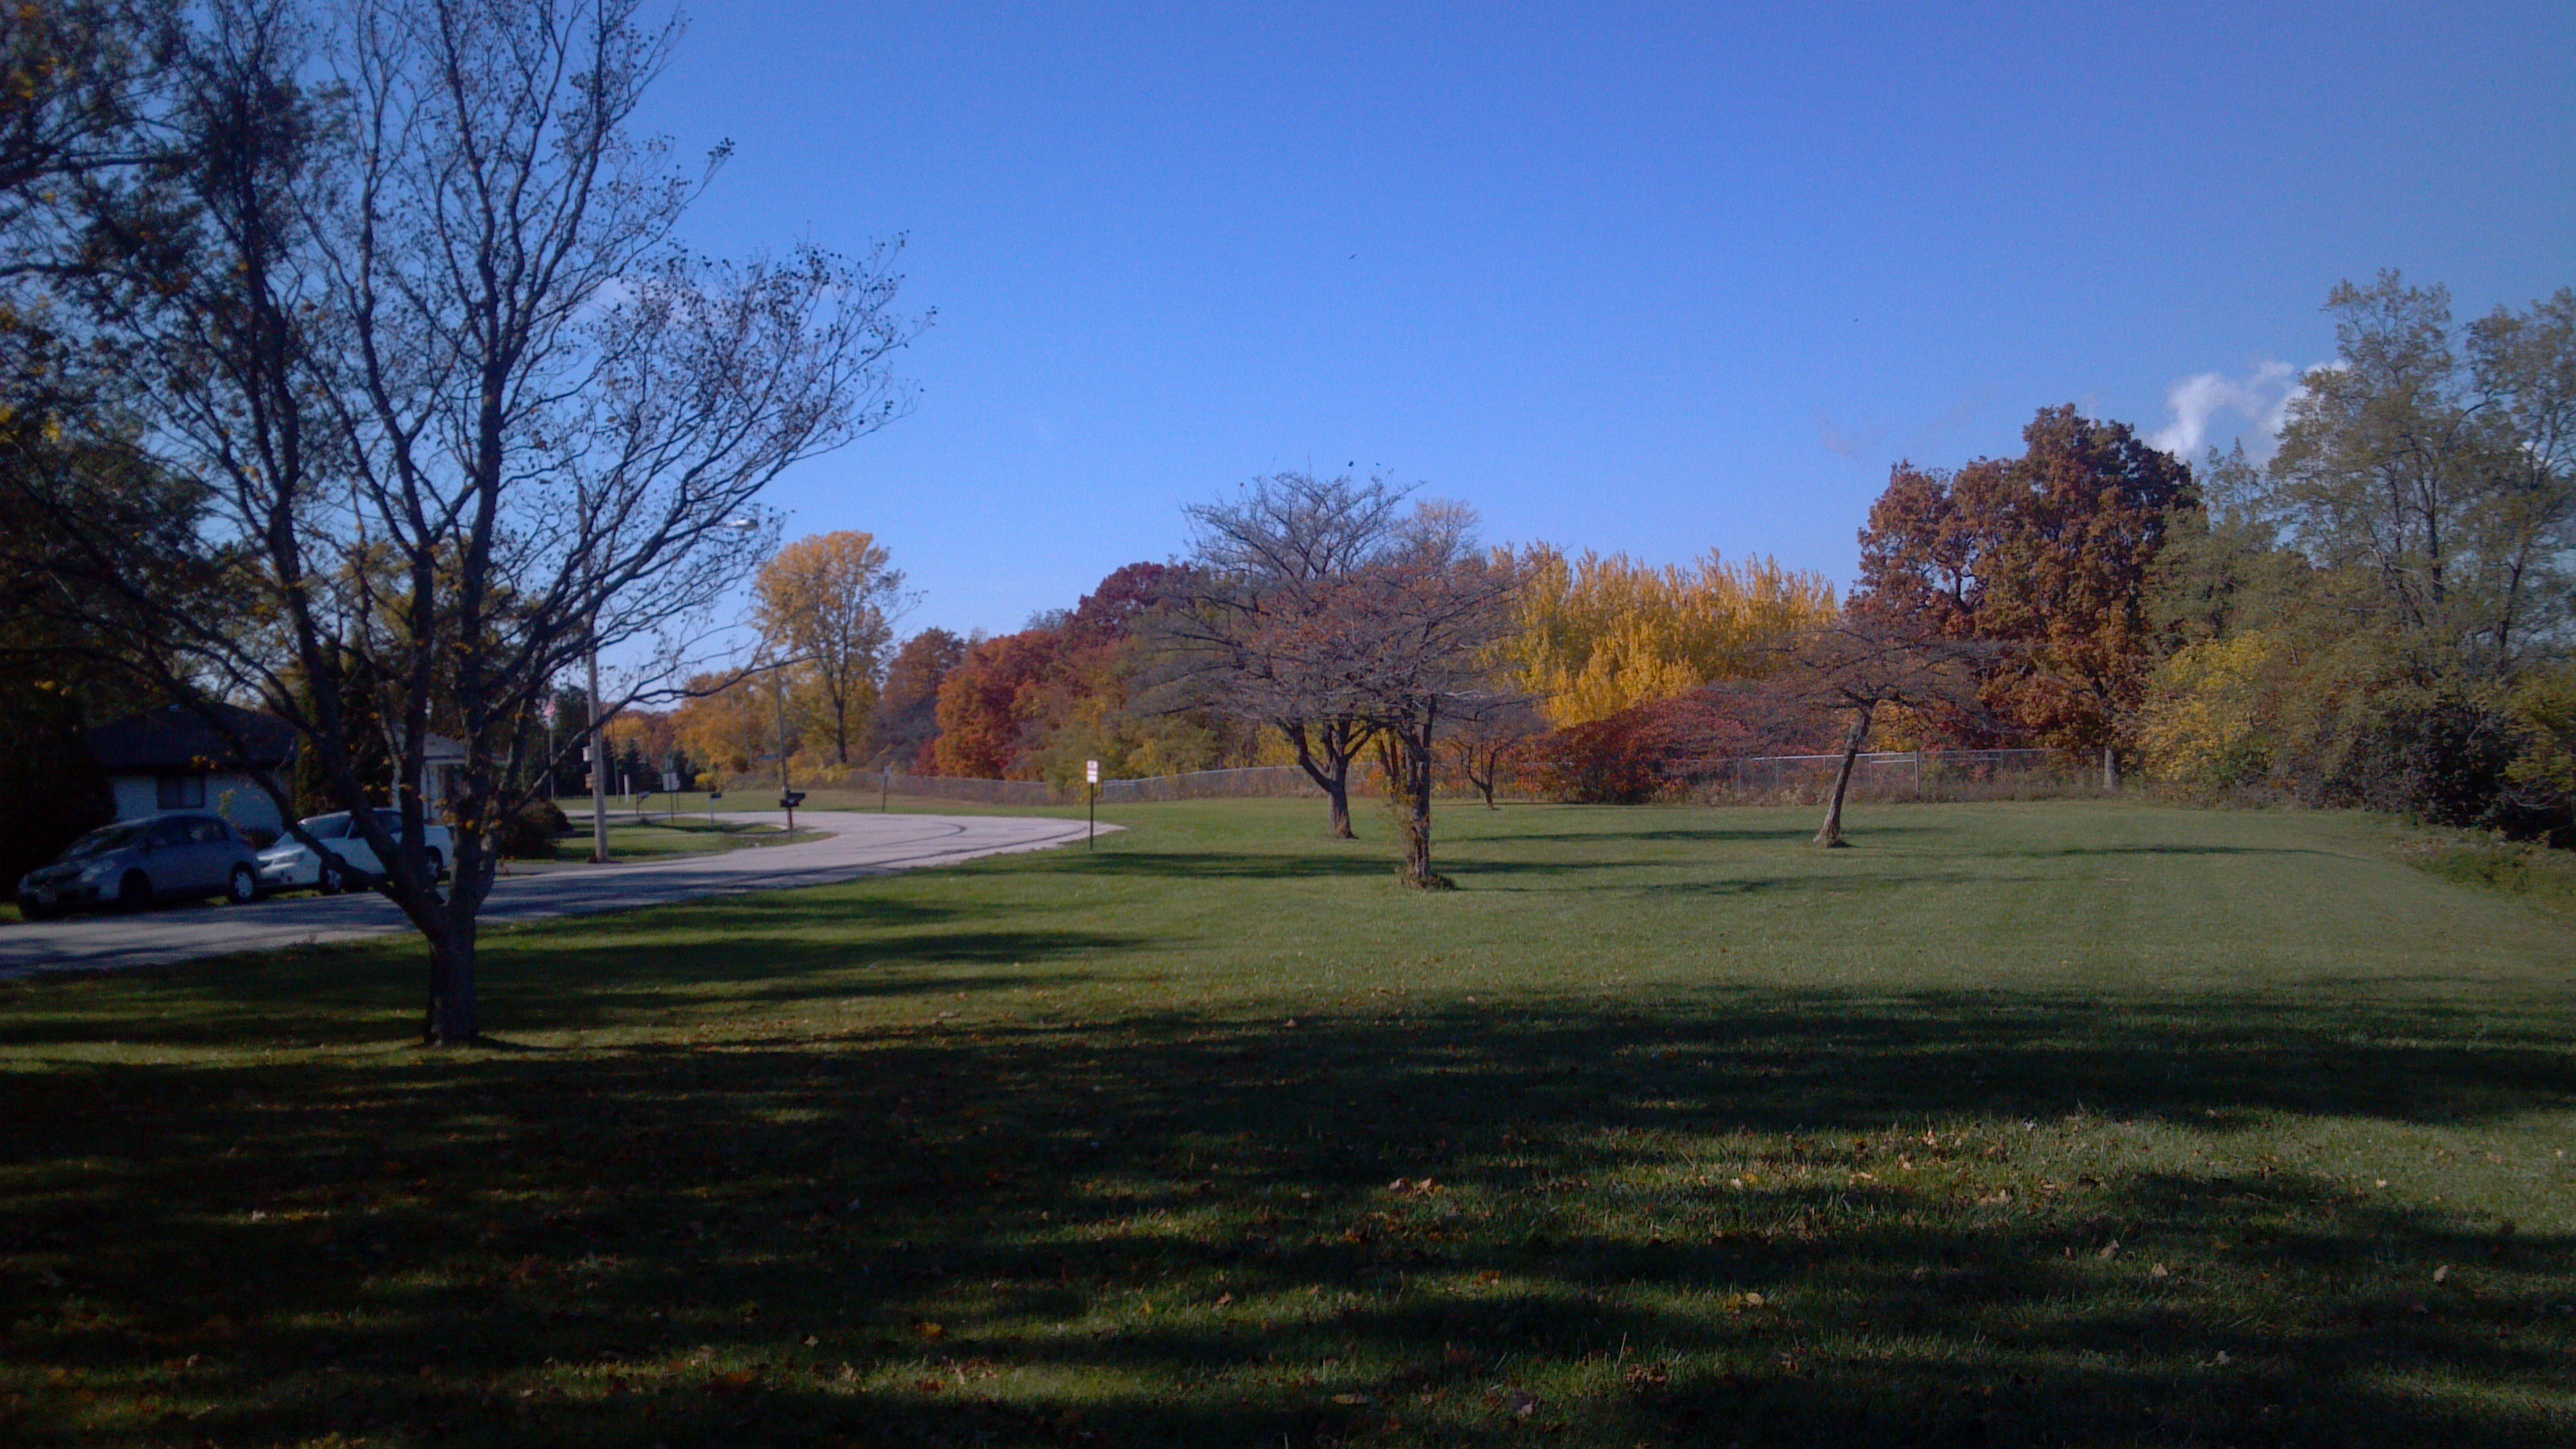
landscape, tree, nature, grass, structure, plant, wood, lawn, meadow, fall, color, natural, autumn, park, season, golf course, golf club, trees, leaves, estate, autumn leaves, fall trees, outdoor recreation, fall leaves background, sport venue